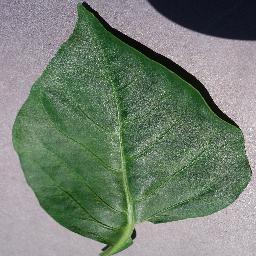
Label: Pepper,_bell___healthy